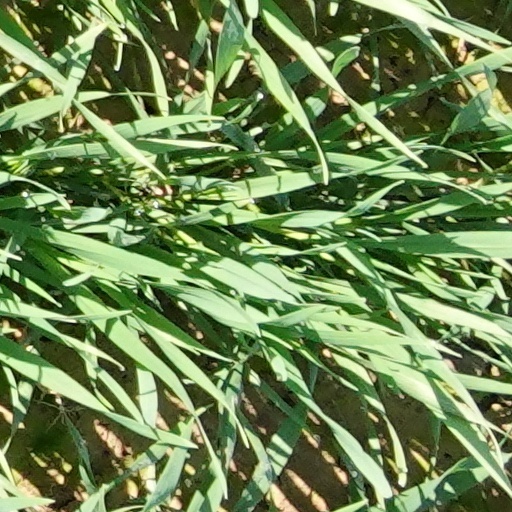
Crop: wheat